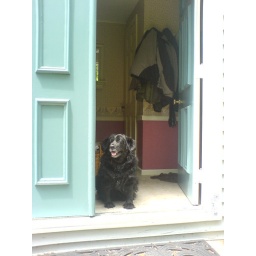
puppy waiting by the door